Bianzhong of Marquis Yi of Zeng

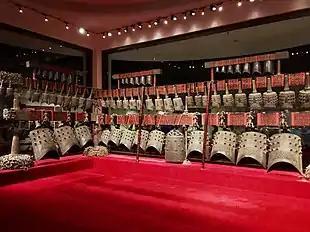
Zenghouyi Bells

The "Bianzhong" of Marquis Yi of Zeng, or Zenghouyi Bells, is the name given to an ancient musical instrument made of bells (called "bianzhong") unearthed in 1978 in the Tomb of Marquis Yi of Zeng in Leigudun Community (擂鼓墩社区), Nanjiao Subdistrict (南郊街道), Zengdu District, Suizhou (then 'Sui County'), Hubei Province, China. The "bianzhong" were made in 433 B.C.